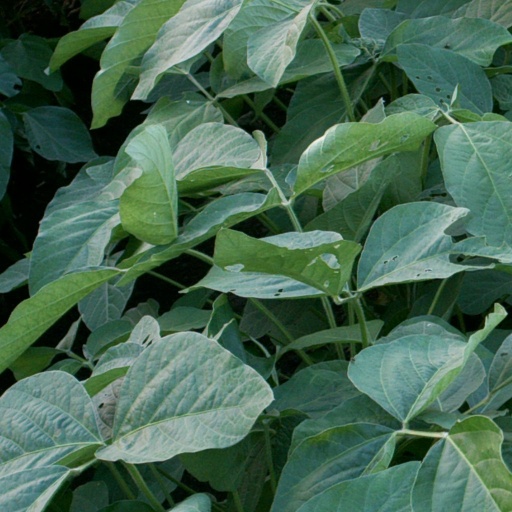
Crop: soybean